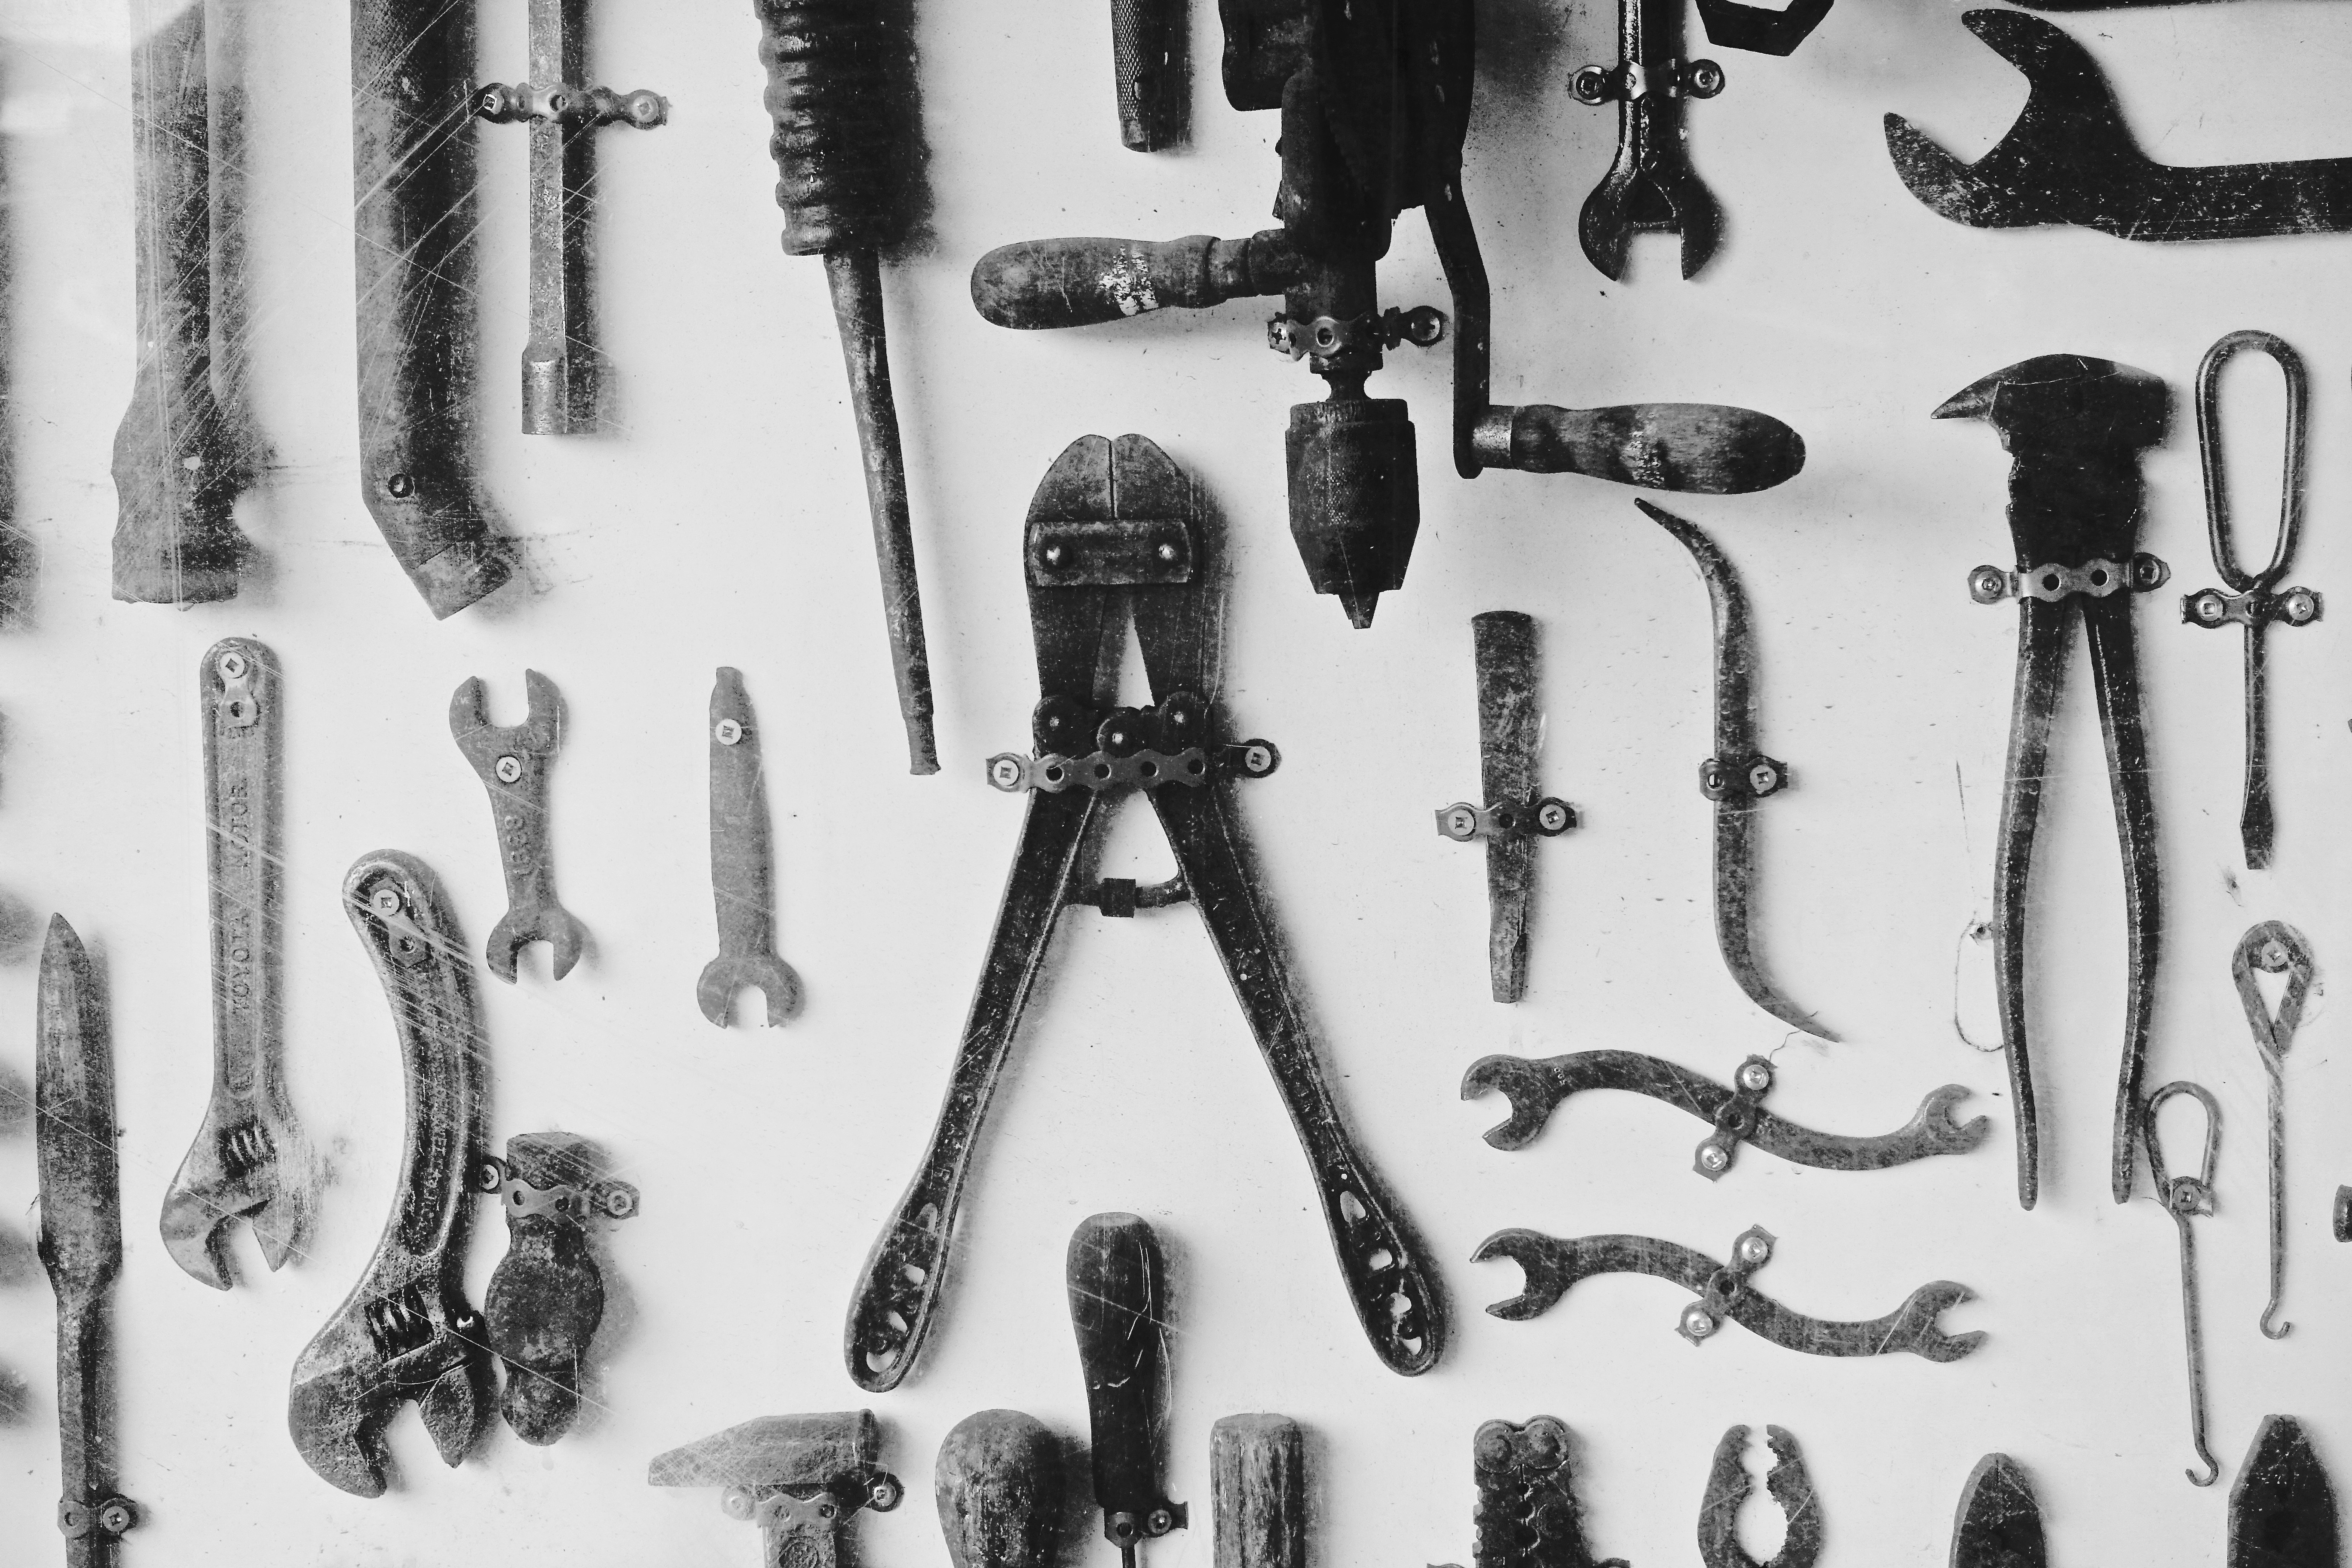
black and white, workshop, equipment, metal, monochrome, font, engineering, sketch, drawing, tools, iron, tooling, monochrome photography